Sortedam Dossering

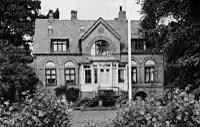
The house where C. V Jürgensen's mechanical workshop was based

The first houses along the path were built when the so-called demarcation line which had enforced a no-built zone outside the city's fortification ring was moved from Jagtvej to the western margin of the lakes in the 1852. One of them (Sortedam Dossering 37) belonged to pioneering precision mechanic Edvard Jünger who ran his company from the basement. It was taken over by Christopher Peter Jürgensen in 1869 and played a central part in the creation of Hansen's Writing Ball.